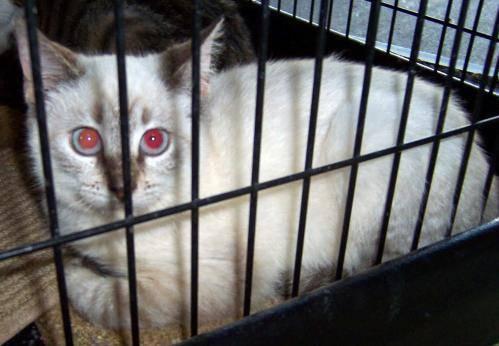
cat